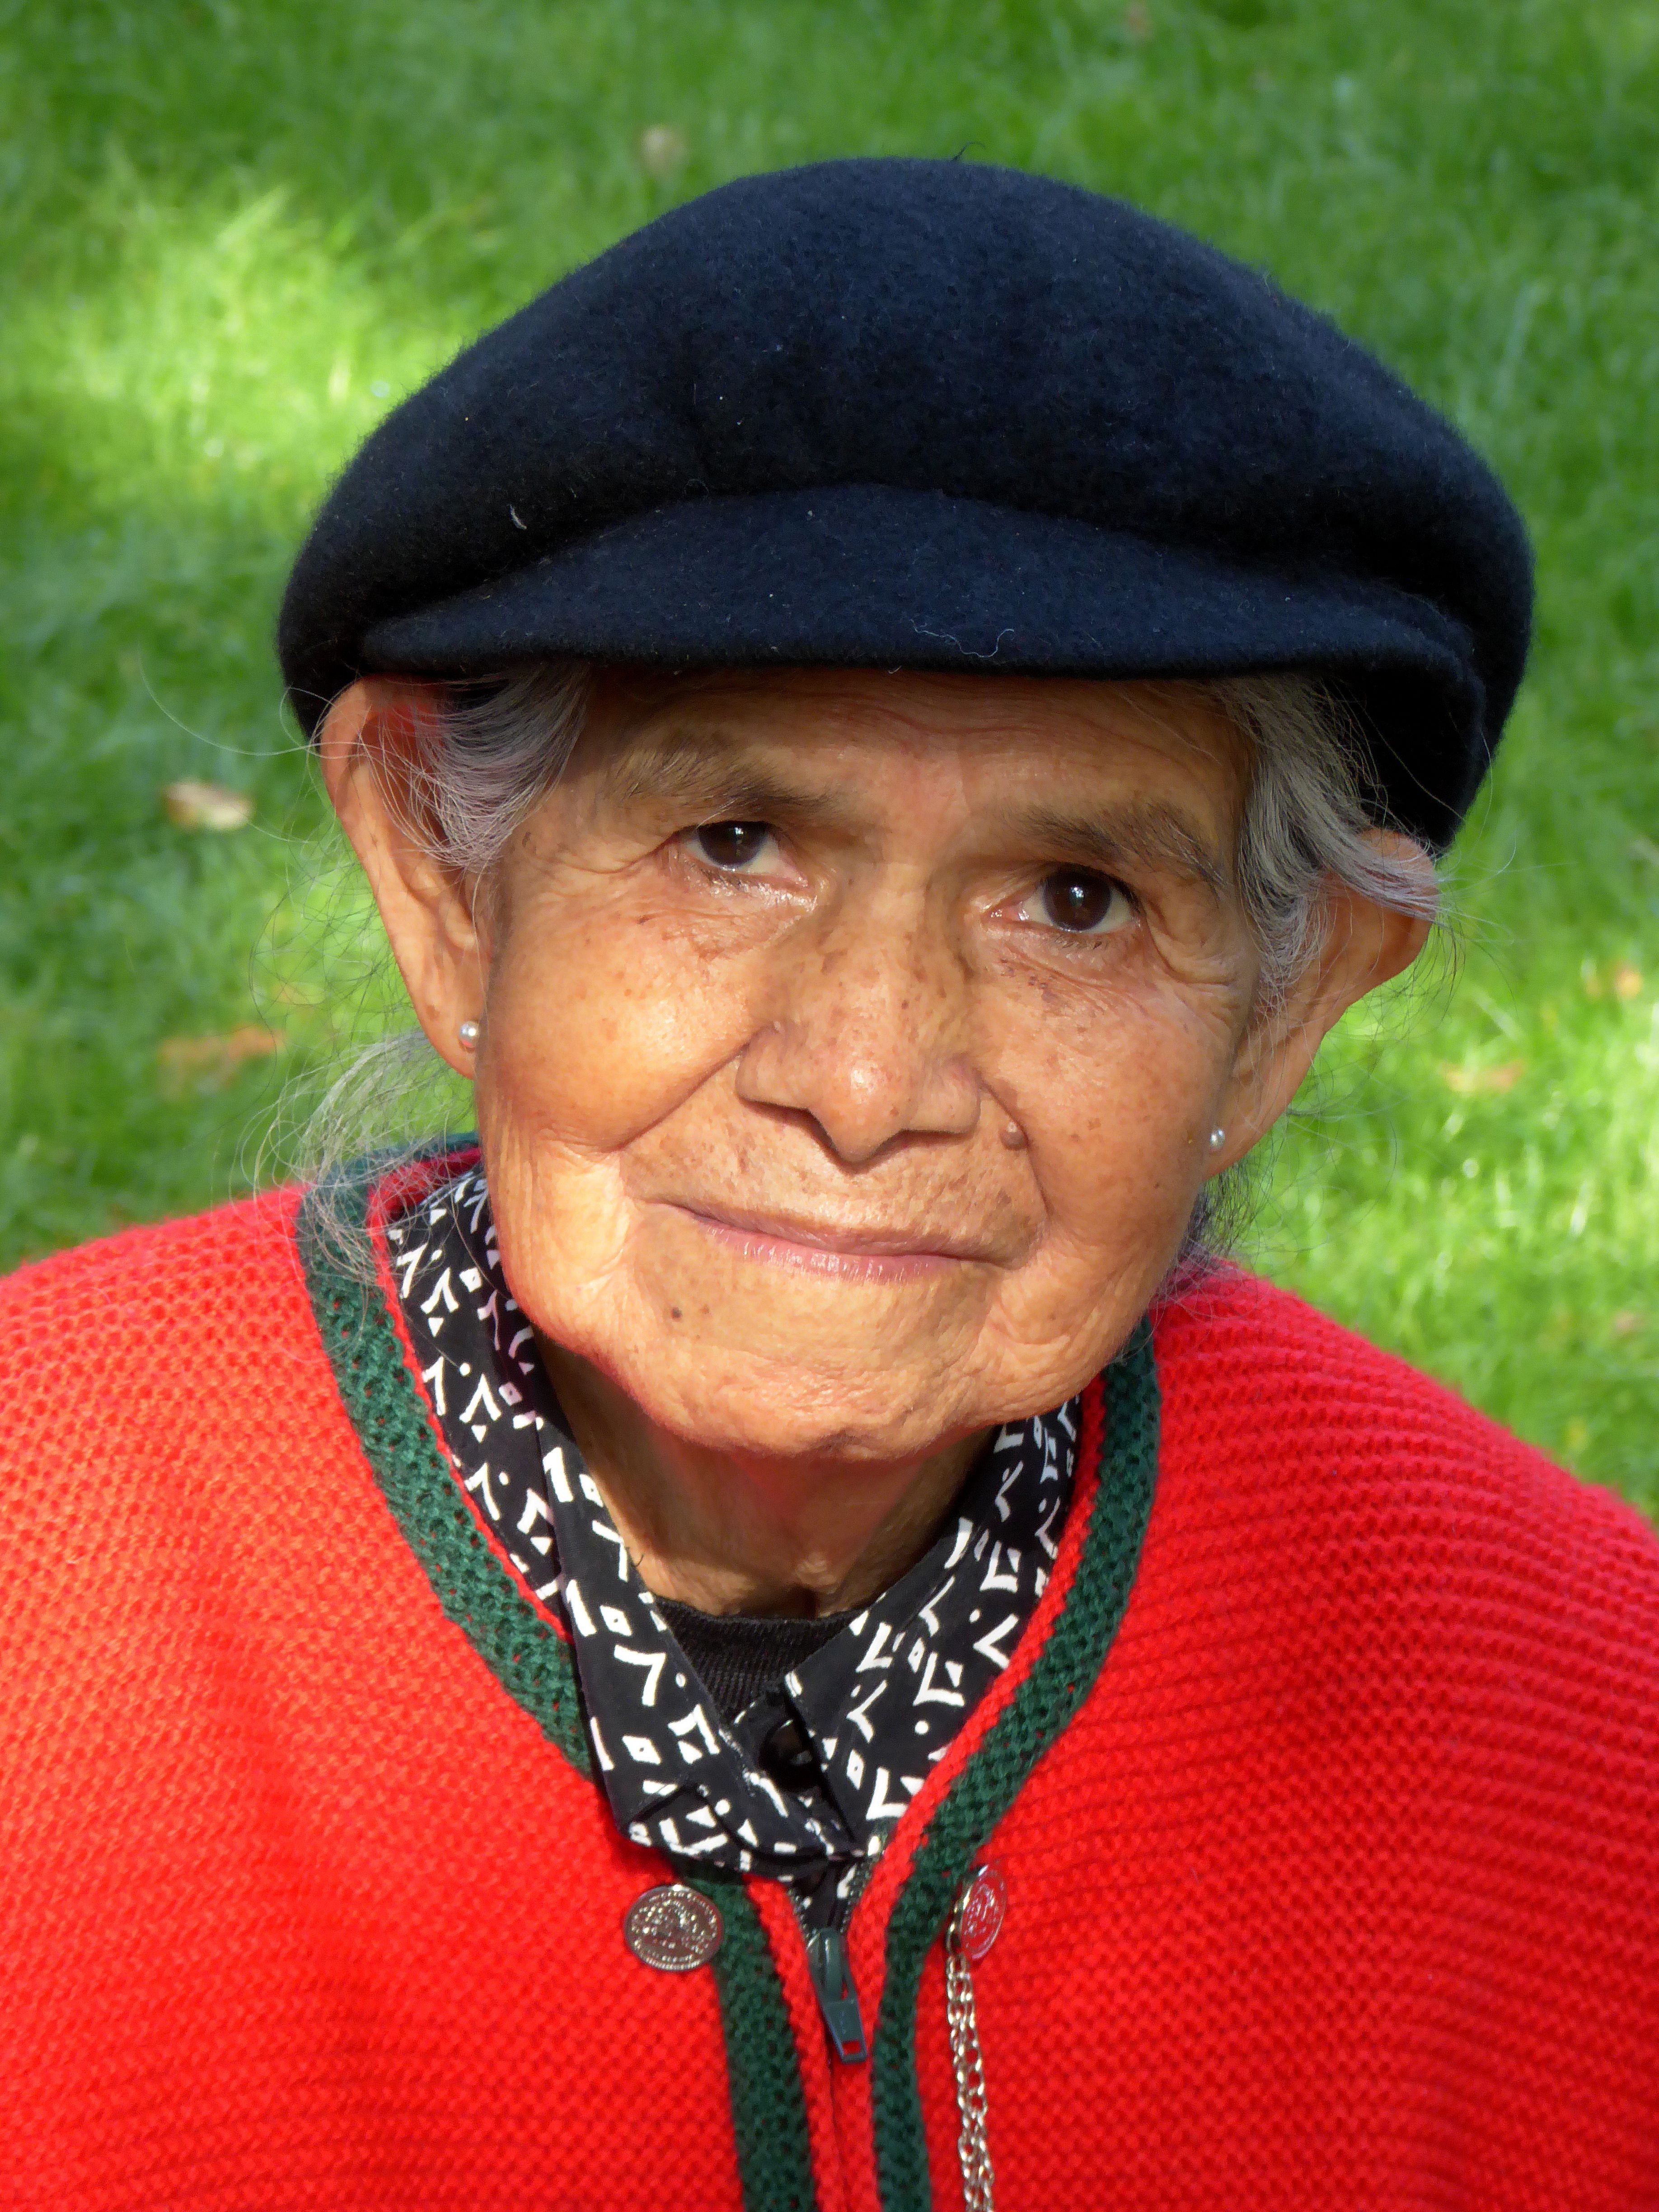
man, person, people, woman, old, male, portrait, human, hat, profession, close, smile, grandma, face, peruvian, friendly